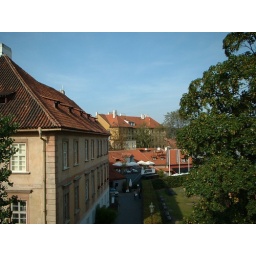
If you zoom in you will see on of the cows rotating on a spit on the roof of a BBQ restaurant.